Environmental policy of the first Donald Trump administration

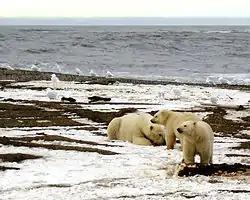
Polar bear sow and two cubs on the Beaufort Sea coast, Arctic National Wildlife Refuge

Bears Ears National Monument, located in southeastern Utah, was established by presidential proclamation by Barack Obama in 2016. Five native American tribes urged Obama to create the monument to preserve about 9,000 recorded archaeological sites, including petroglyphs, woven cloth, human remains and ancient roads. In 2017 Donald Trump reduced it by 85%. Members of the Navajo tribe in particular were integral to the monument's passage. A tribal spokesperson stated that a reduction in the size of the Bear's Ears Monument would be "an attack on a significant part of the foundation of American conservation law." A different opinion was offered by Republican Utah state representative Mike Noel who sees a shrinking of the Bears Ears Monument as a victory over federal restrictions over mining and animal grazing. "When you turn the management over to the tree-huggers, the bird and bunny lovers and the rock lickers, you turn your heritage over."